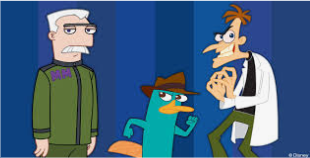
Portrait style: Cartoon Portrait